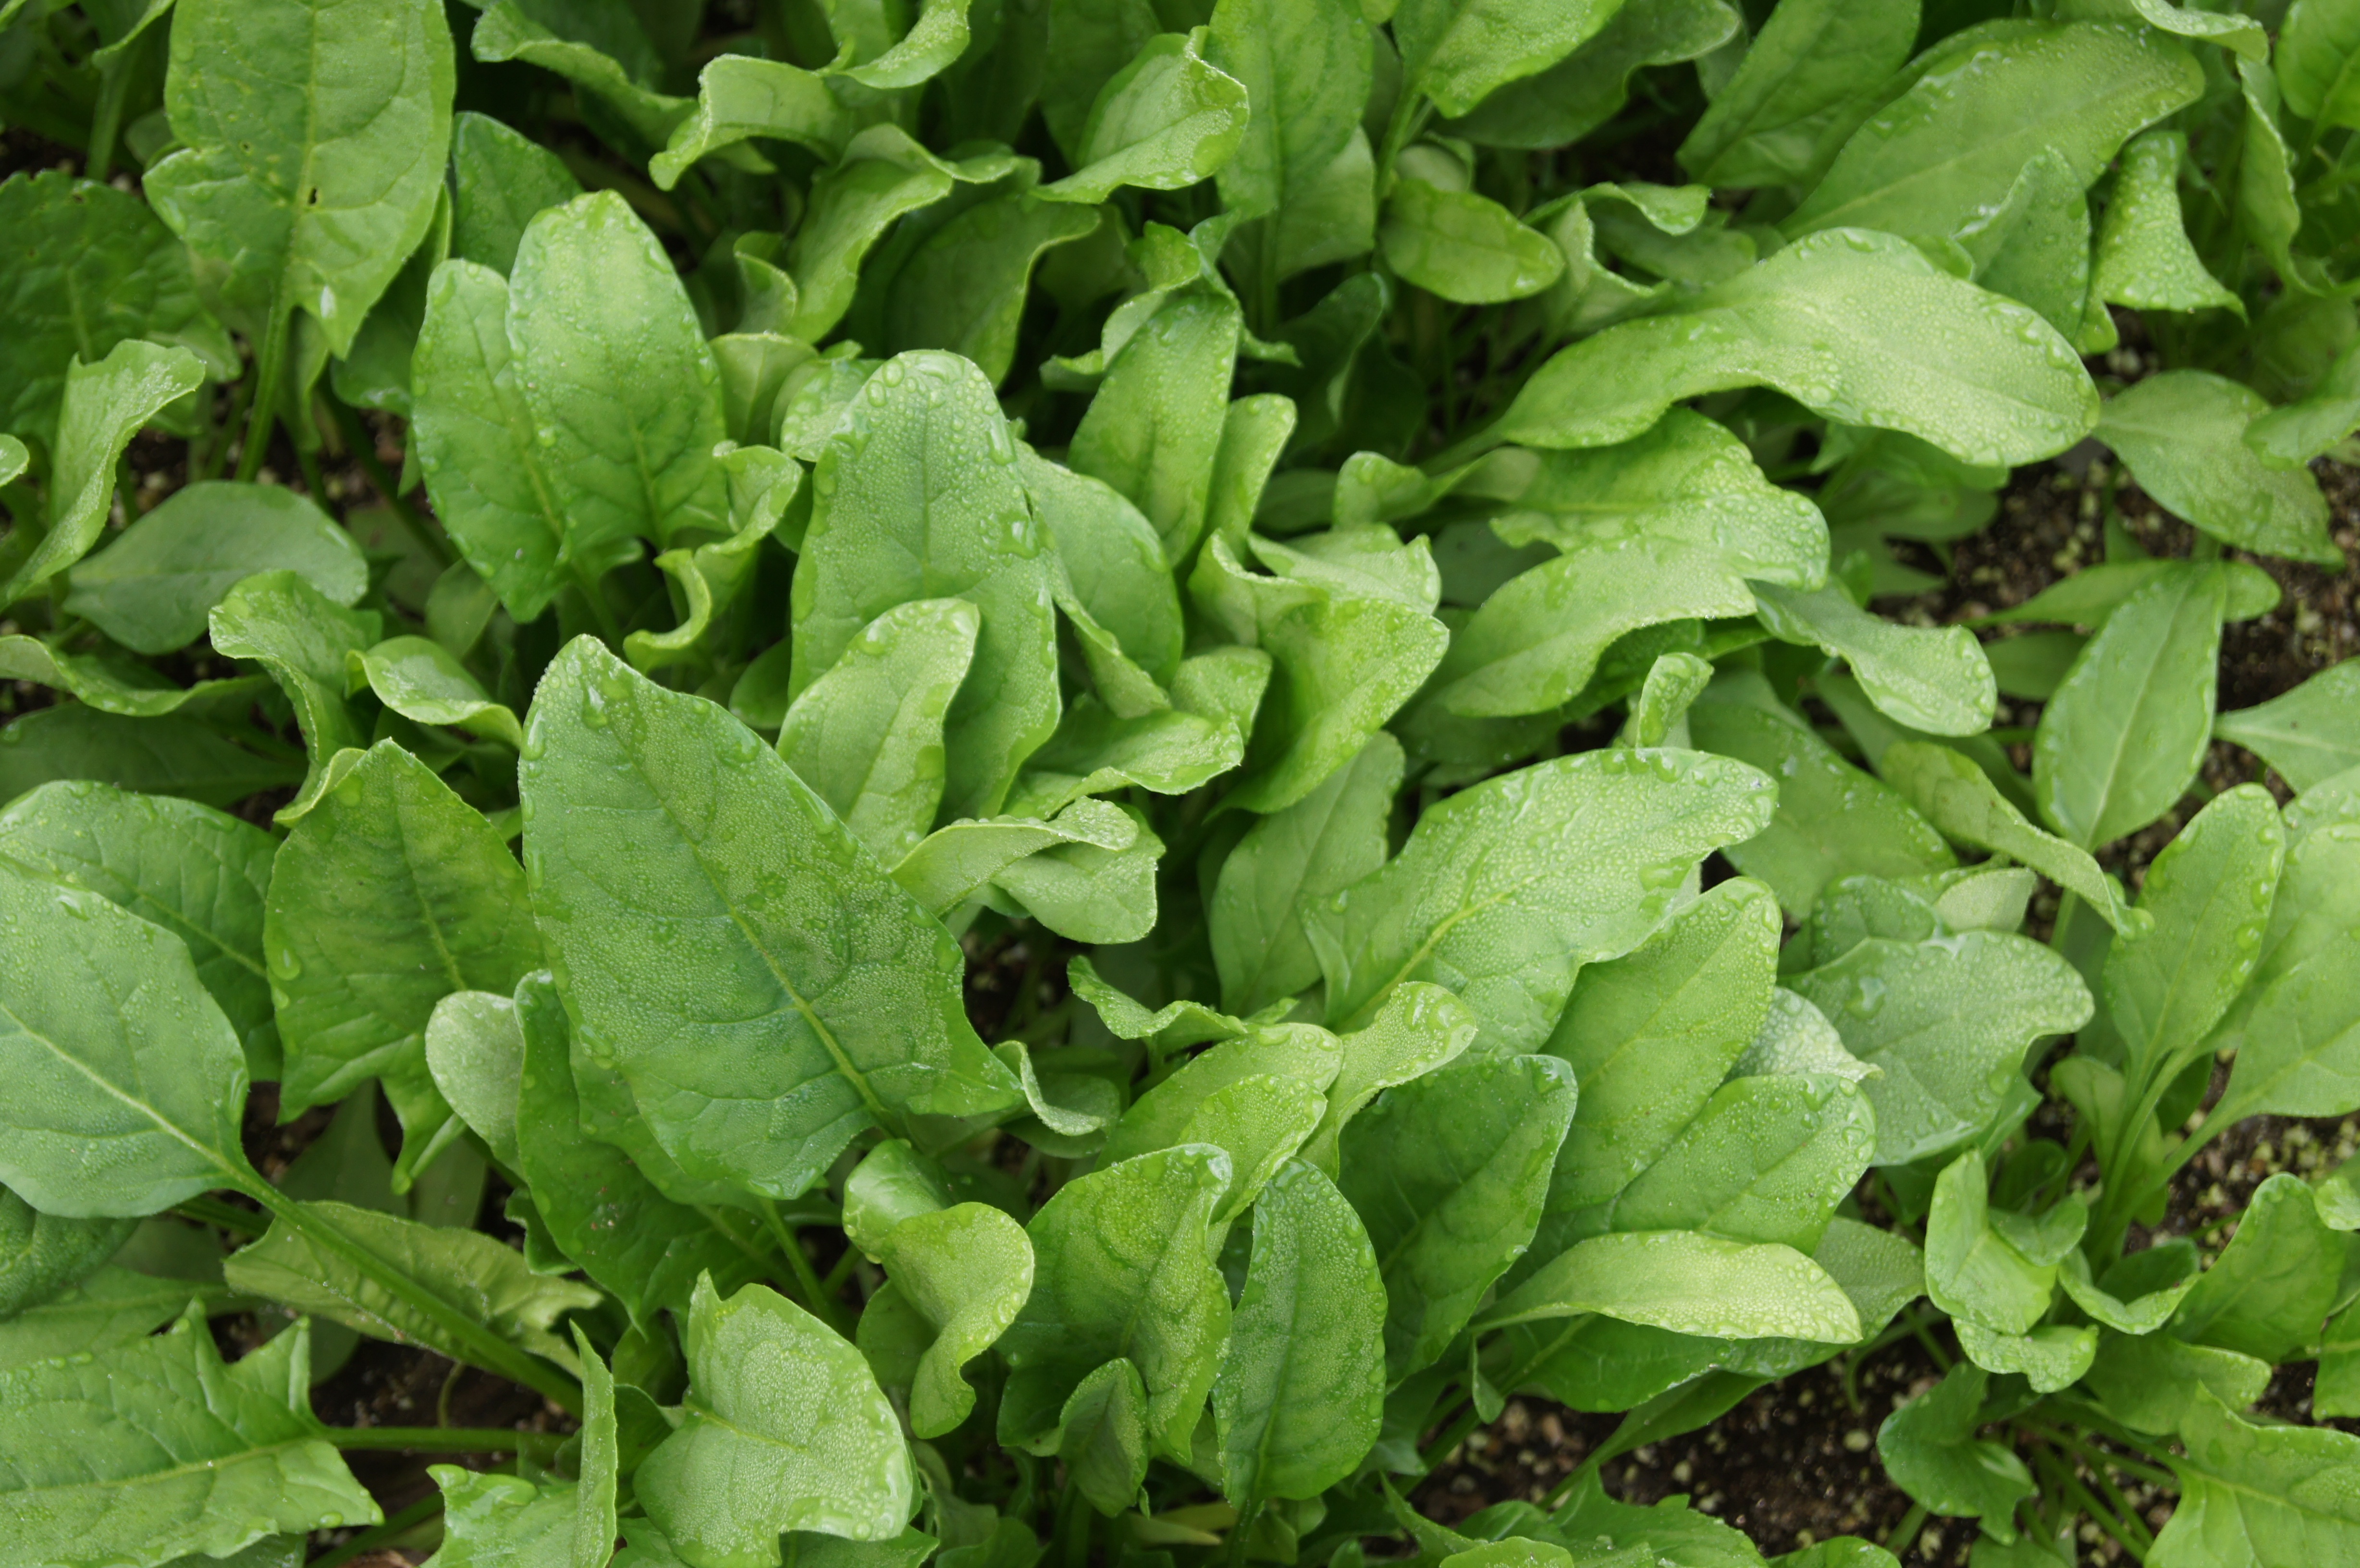
flower, food, herb, produce, vegetable, vegetables, spinach, annual plant, leaf vegetable, rapini, komatsuna, malabar spinach